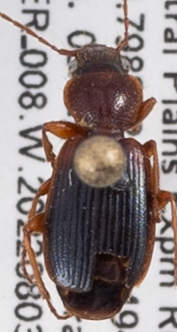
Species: Cymindis planipennis
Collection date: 2022-08-03
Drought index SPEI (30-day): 0.32
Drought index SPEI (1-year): -1.69
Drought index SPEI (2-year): -1.13